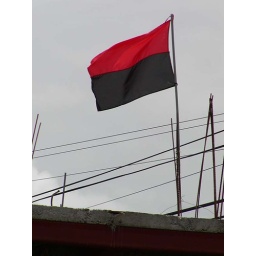
Sandinista flag on roof of house in Masaya, Nicaragua